Heavy fuel oil

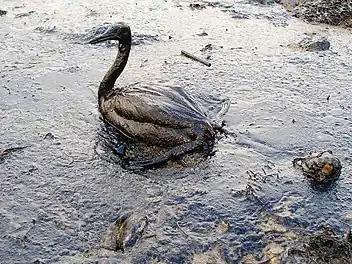
Wildlife suffering from a tanker oil spill. Tar-like HFO coats and persistently sticks to feathers.

The use and carriage of HFO in the Arctic is a commonplace marine industry practice. In 2015, over 200 ships entered Arctic waters carrying a total of 1.1 million tonnes of fuel with 57% of fuel consumed during Arctic voyages being HFO. In the same year, trends in carriage of HFO were reported to be 830,000 tonnes, representing a significant growth from the reported 400,000 tonnes in 2012. A report in 2017 by Norwegian Type Approval body DNV GL (Det Norske Veritas) calculated the total fuel use of HFO by mass in the Arctic to be over 75% with larger vessels being the main consumers. In light of increased area traffic and given that the Arctic is considered to be a sensitive ecological area with a higher response intensity to climate change, the environmental risks posed by HFO present concern for environmentalists and governments in the area. The two main environmental concerns for HFO in the Arctic are the risk of spill or accidental discharge and the emission of black carbon as a result of HFO consumption.